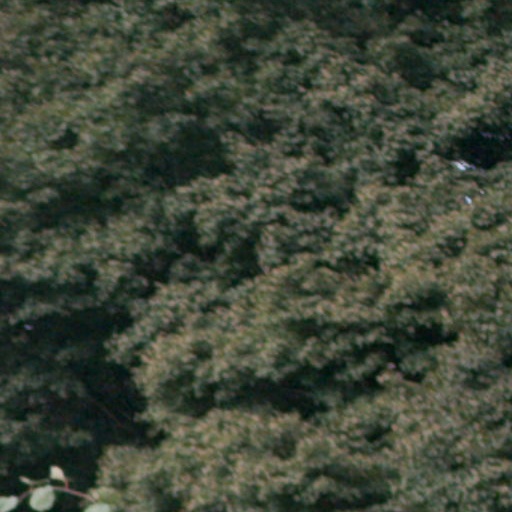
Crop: cassava